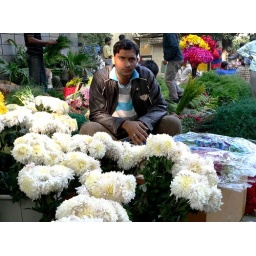
A flower seller from the morning Flower market in Delhi